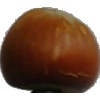
Label: nut_forest